Long Schoolhouse

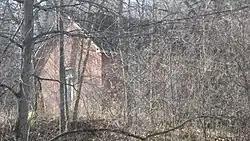
Long Schoolhouse, November 2011

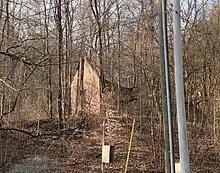
Long Schoolhouse, February 2023

Long Schoolhouse, also known as Washington Township District No. 13 and Nancy Long School, is a historic one-room school building located in Washington Township, Morgan County, Indiana. It was built in 1883, and is a simple one-story, rectangular, brick building with a gable roof. It features segmental arched window openings. It operated as a rural school until 1938. It is maintained by the Jordan Home Economics Club, Inc.As of 2023, the roof has collapsed but the structure still stands.